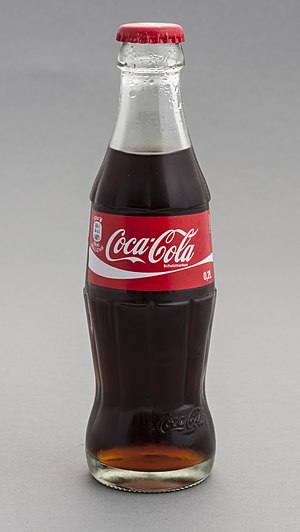
The Coca-Cola Company
Coca Cola
The Coca-Cola Company er en amerikansk drikkevare-koncern med hovedsæde i Atlanta i USA. Koncernen fremstiller bl.a. sodavand, hvor den er mest kendt for colaen Coca-Cola. Firmaet producerer også sodavandsmærkerne Fanta og Sprite.